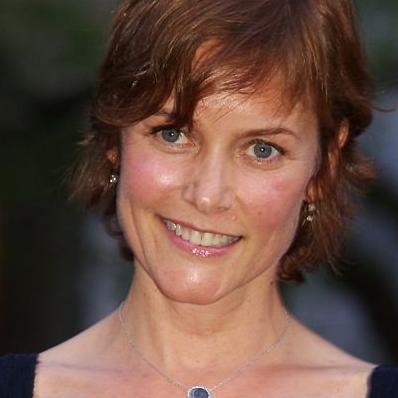
Age: 49